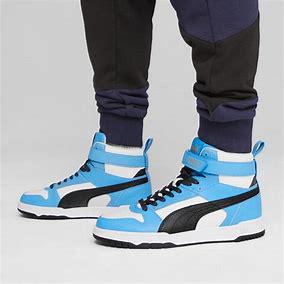
Brand: Puma
Model: RBD Game